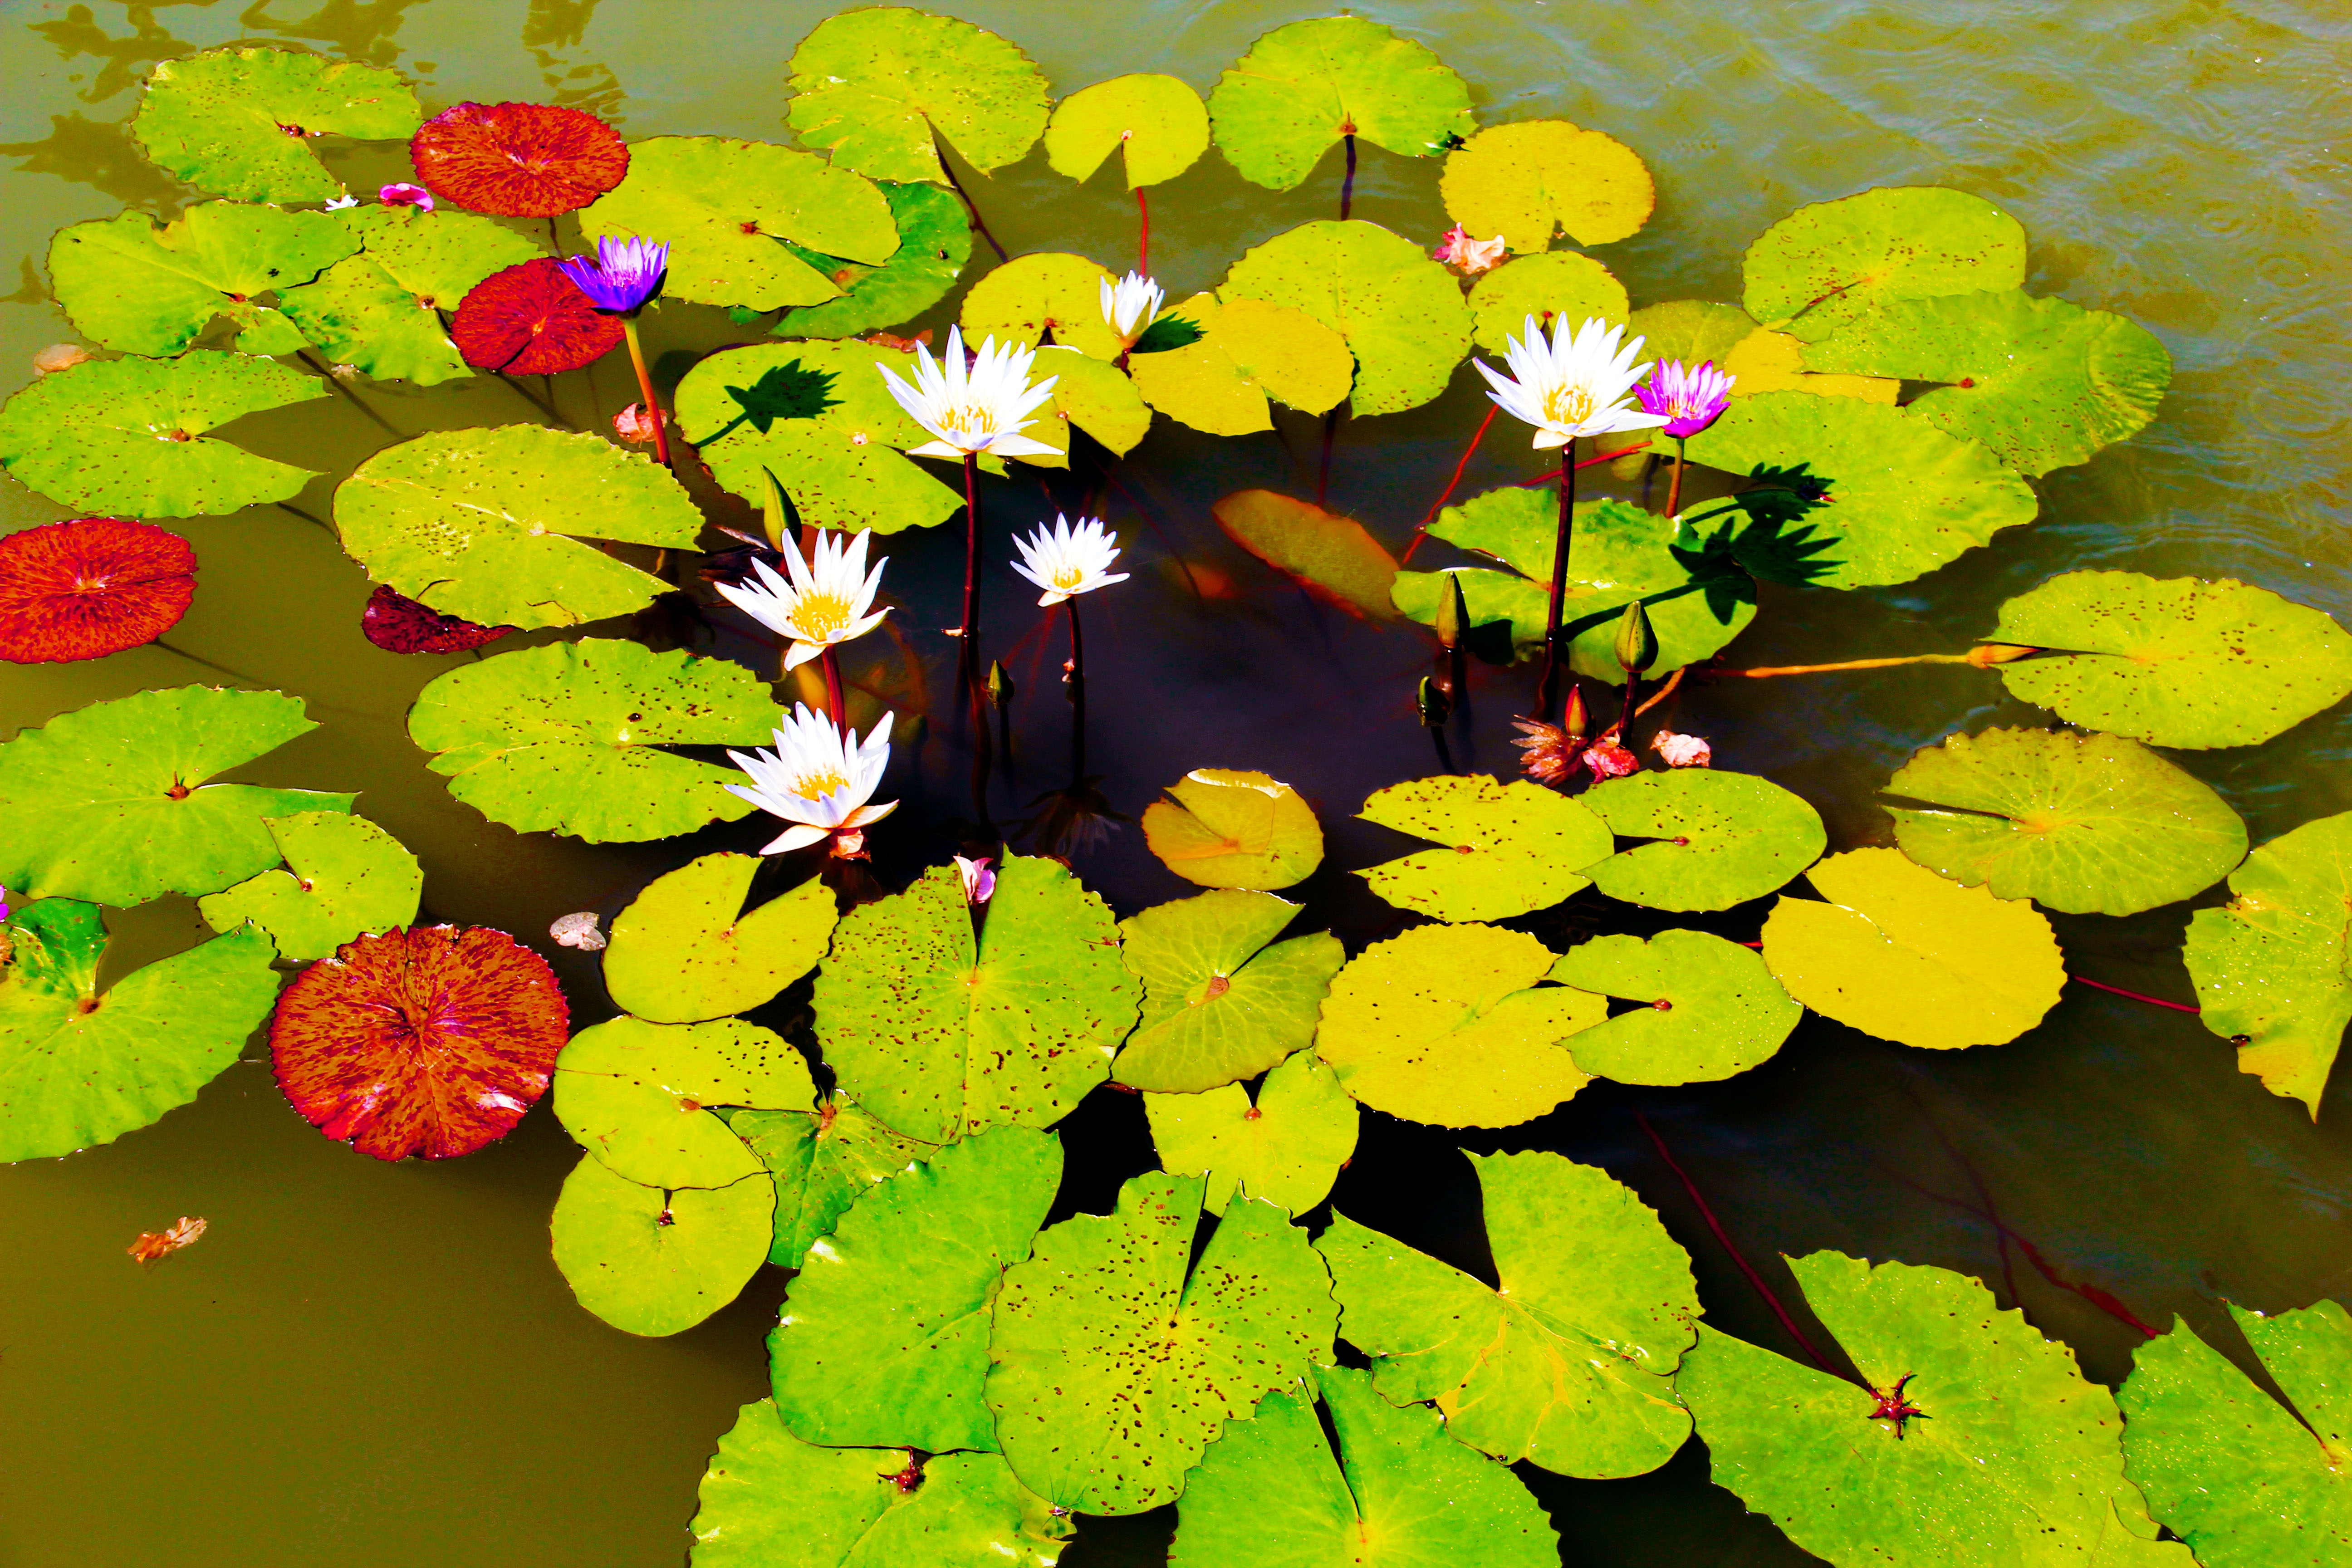
landscape, water, nature, outdoor, blossom, plant, sun, leaf, flower, petal, bloom, lake, summer, pond, environment, green, tropical, color, natural, autumn, park, fresh, botany, blooming, aquatic, yellow, garden, pink, flora, freshness, wildflower, flowers, lotus flower, sunny, meditation, gardening, lotus, lily, exotic, waterlily, macro photography, flowering plant, nature backgrounds, flowers background, annual plant, land plant